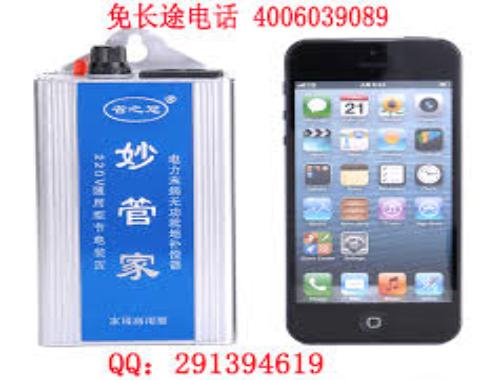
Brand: magicamah
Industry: Necessities